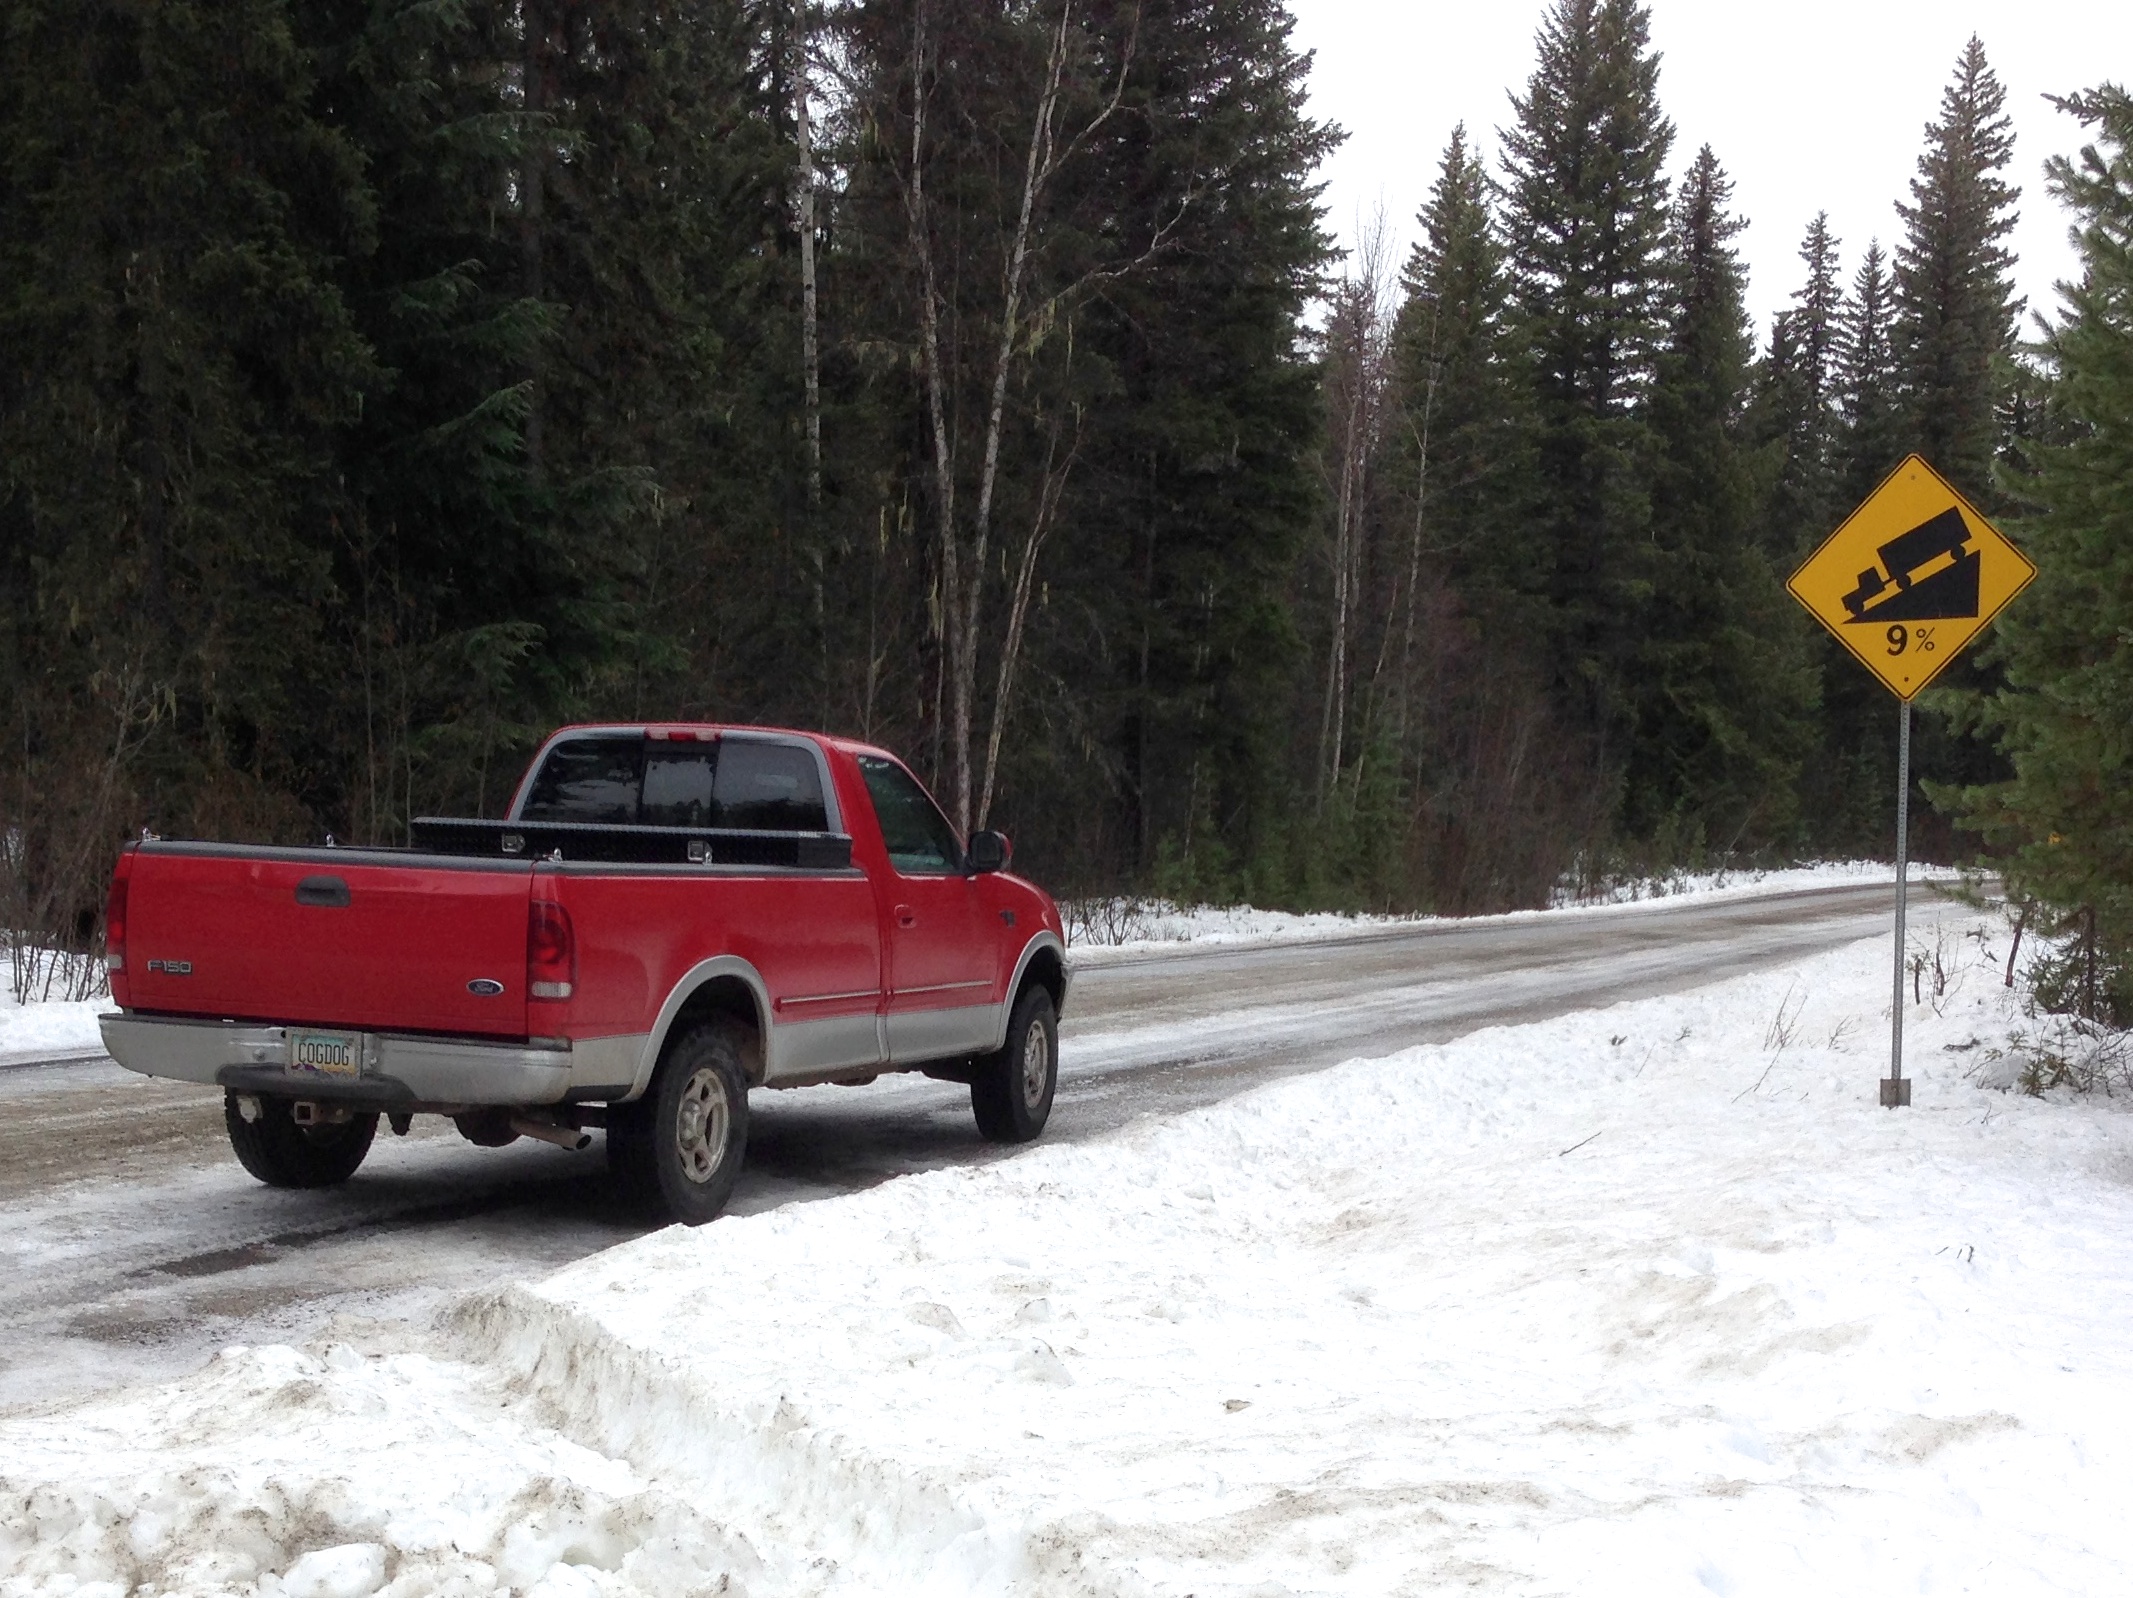
snow, car, vehicle, land vehicle, automobile make, automotive exterior, luxury vehicle